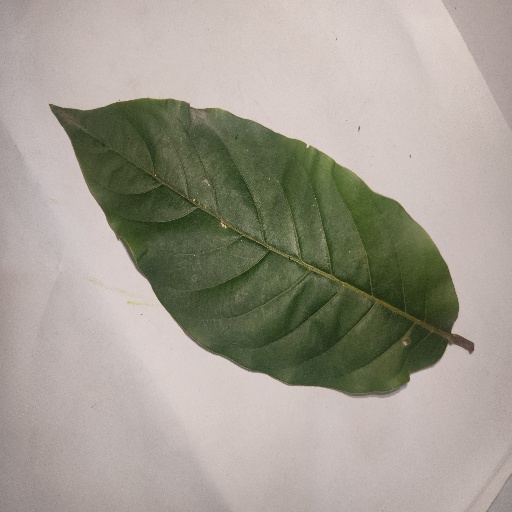
Species: HariTaki
Leaf condition: Healthy Leaf